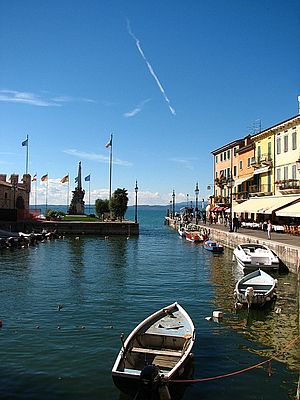
Lazise
Lazise er en by og kommune i det nordlige Italien ved Gardasøen. Det ligger ca. 120 km vest for Venedig og 20 km nordvest for Verona.